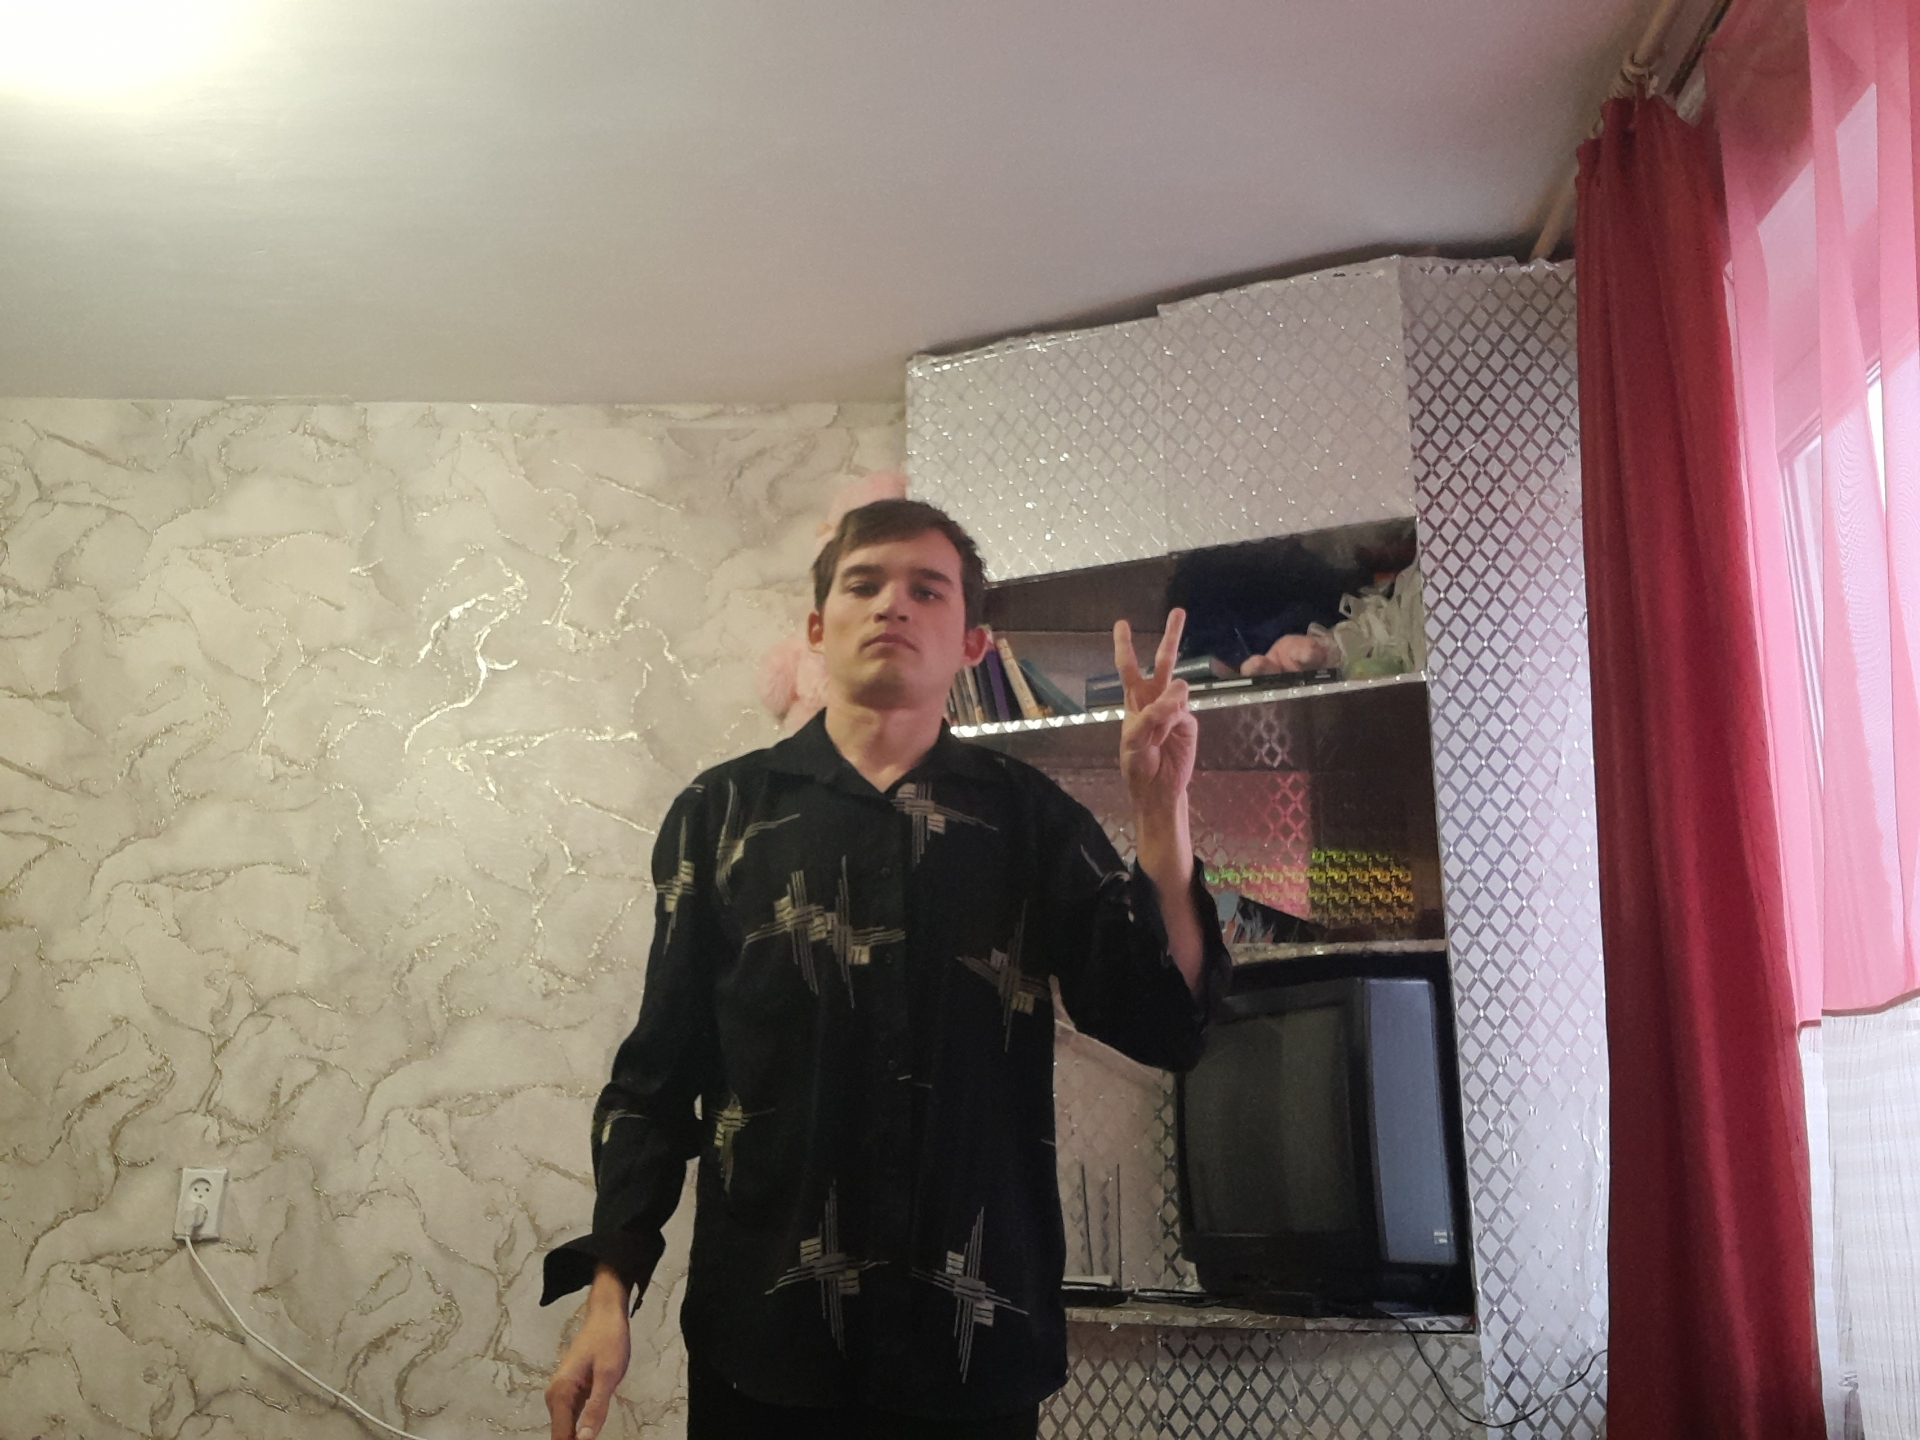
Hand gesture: peace